Gender issues in the American Civil War

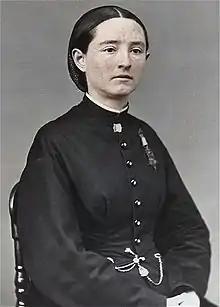
Mary Edwards Walker

Mourning attire, particularly for women, was a significant social expectation during the Civil War. Traditionally, widows and families of the deceased wore black dresses, veils, and accessories made of specific fabrics like crepe. However, wartime shortages and inflation made it difficult for many families to obtain appropriate mourning clothes. As a result, some had to repurpose existing garments or forego traditional mourning attire altogether, which could lead to social stigma or personal distress. The inability to properly observe mourning customs underscored the broader impact of the war on daily life and social rituals.